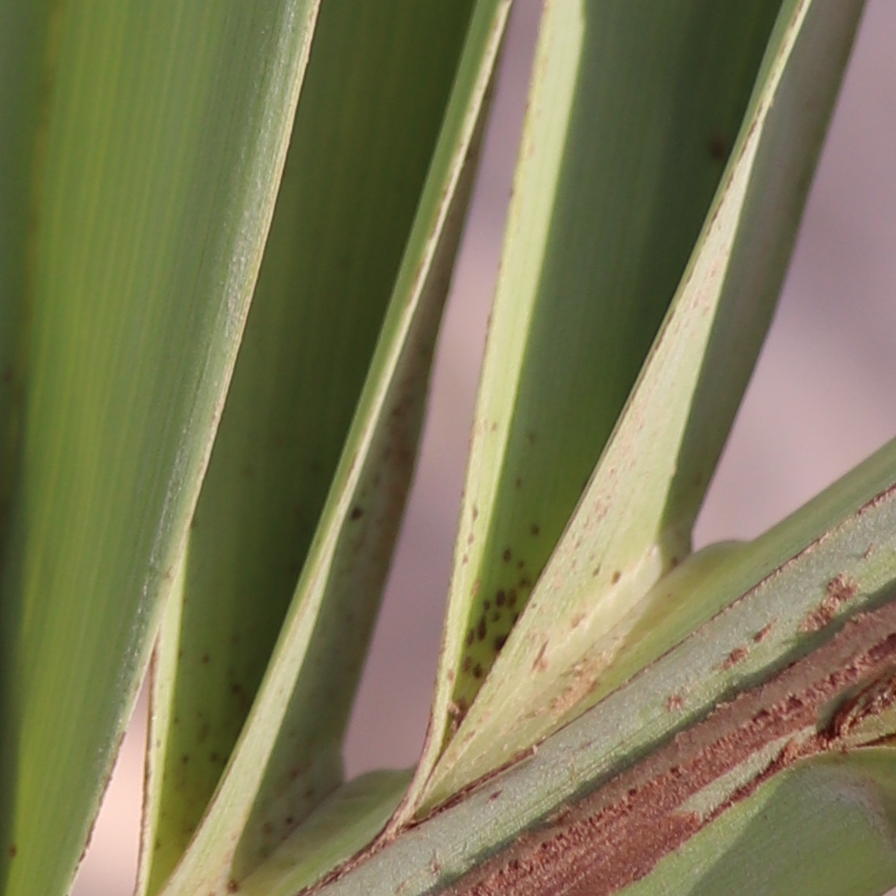
Label: Honey